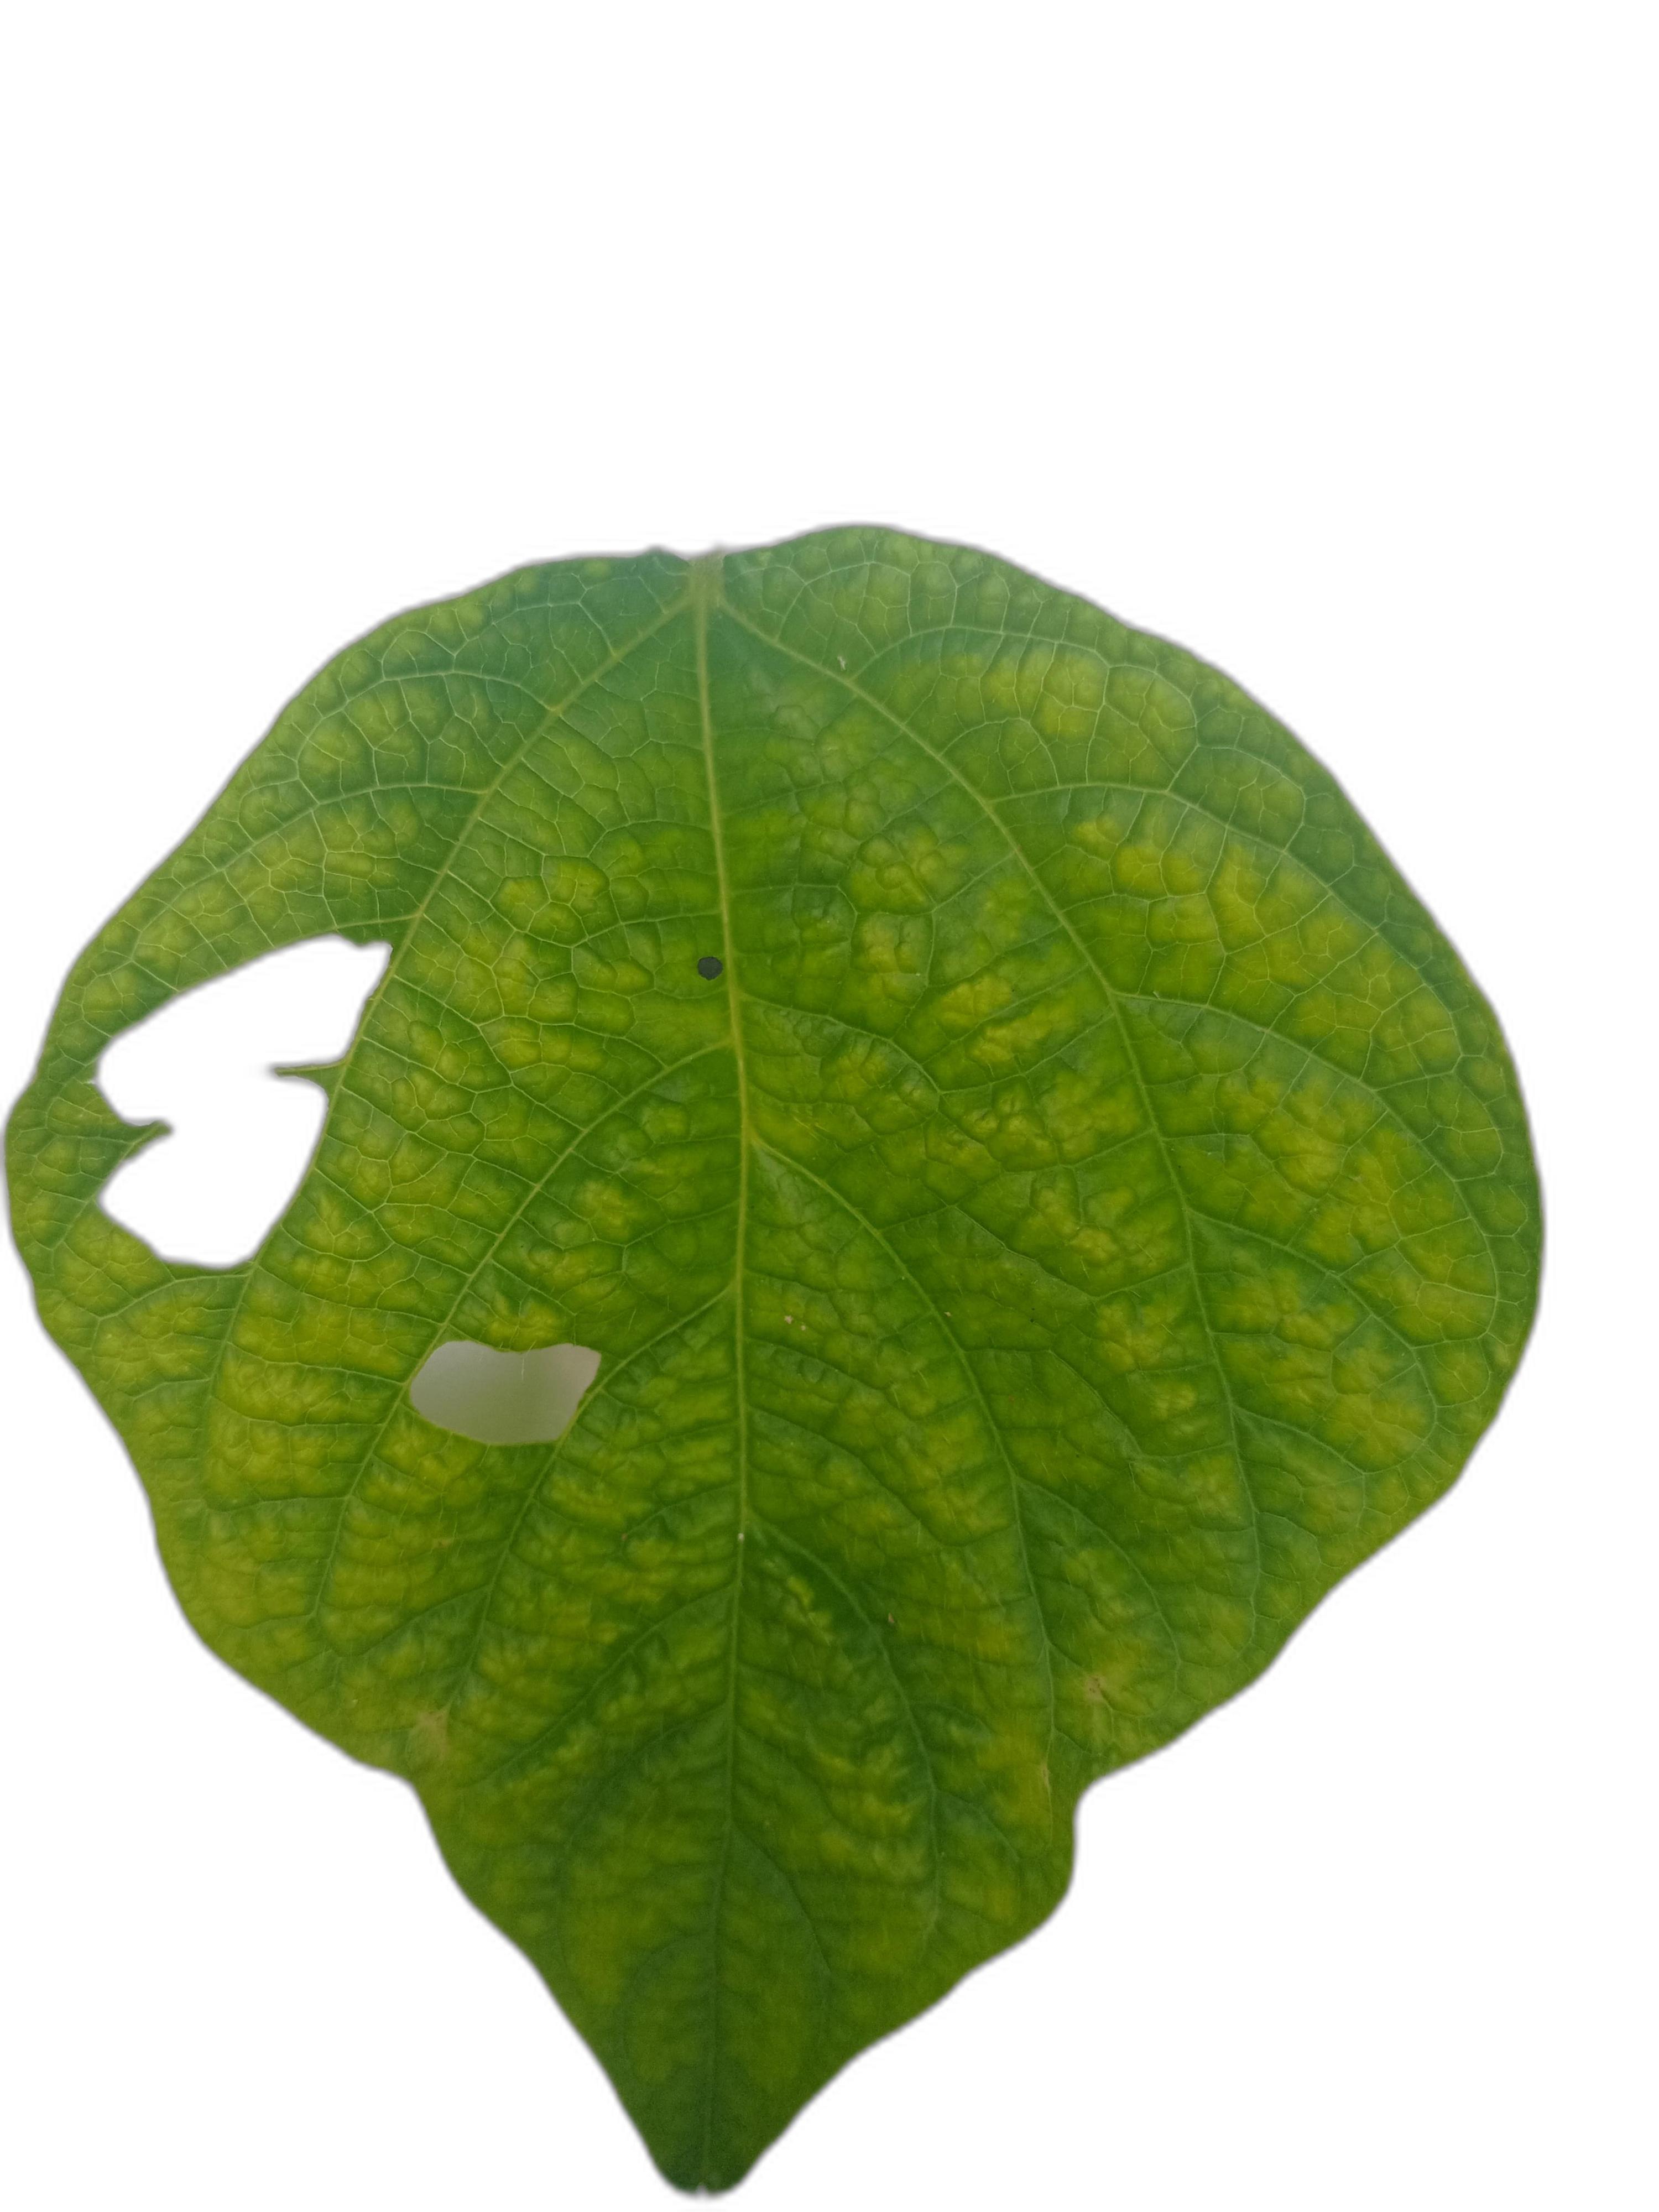
Label: Leaf Crinkle